MLB Power Pros 2008

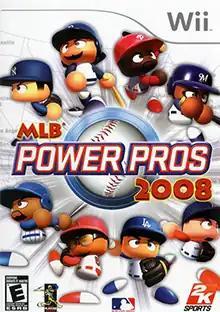
US box art for Wii version

MLB Power Pros 2008, also known in Japan as Jikkyou Powerful Major League 3 (実況パワフルメジャーリーグ3), is the sequel to "MLB Power Pros". It is a baseball video game developed by Baseball Contents Production and published by 2K in North America and Konami in Japan for Nintendo's Wii and Sony's PlayStation 2 video game consoles, as well as the Nintendo DS handheld, and is part of the traditionally Japan-only "Power Pros" series of video games. The game was released in 2008 and published by 2K. The game retains the same look, feel, and gameplay as its predecessor, but features updated rosters, new modes (such as MLB Life), new features (in-game bullpen control), among others.